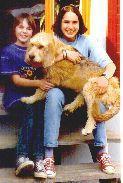
otterhound